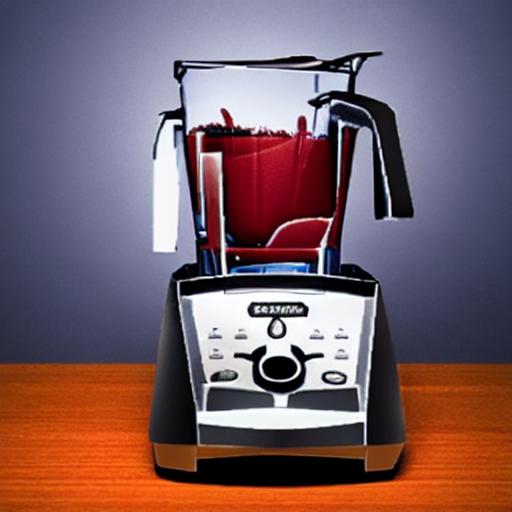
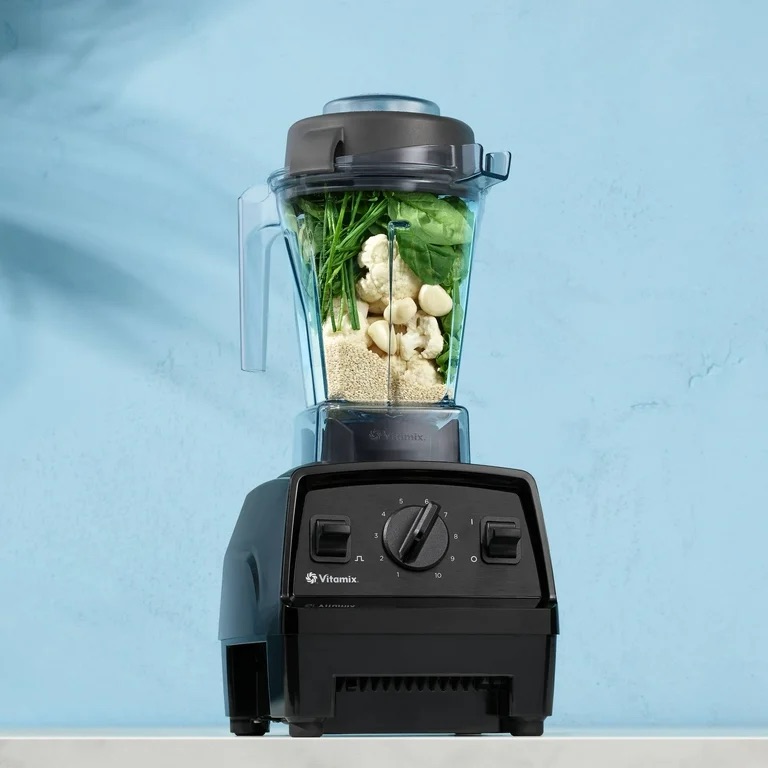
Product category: items_blender
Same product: no